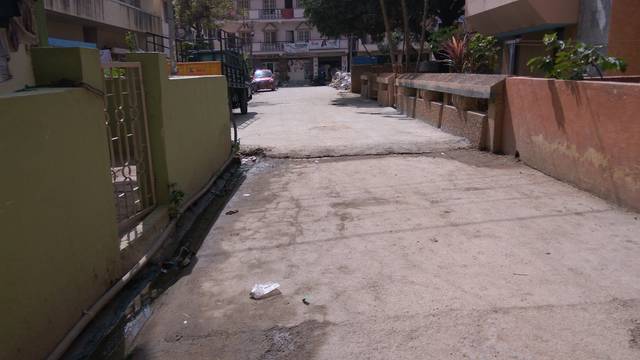
Region: India
Coordinates: 12.955, 77.693